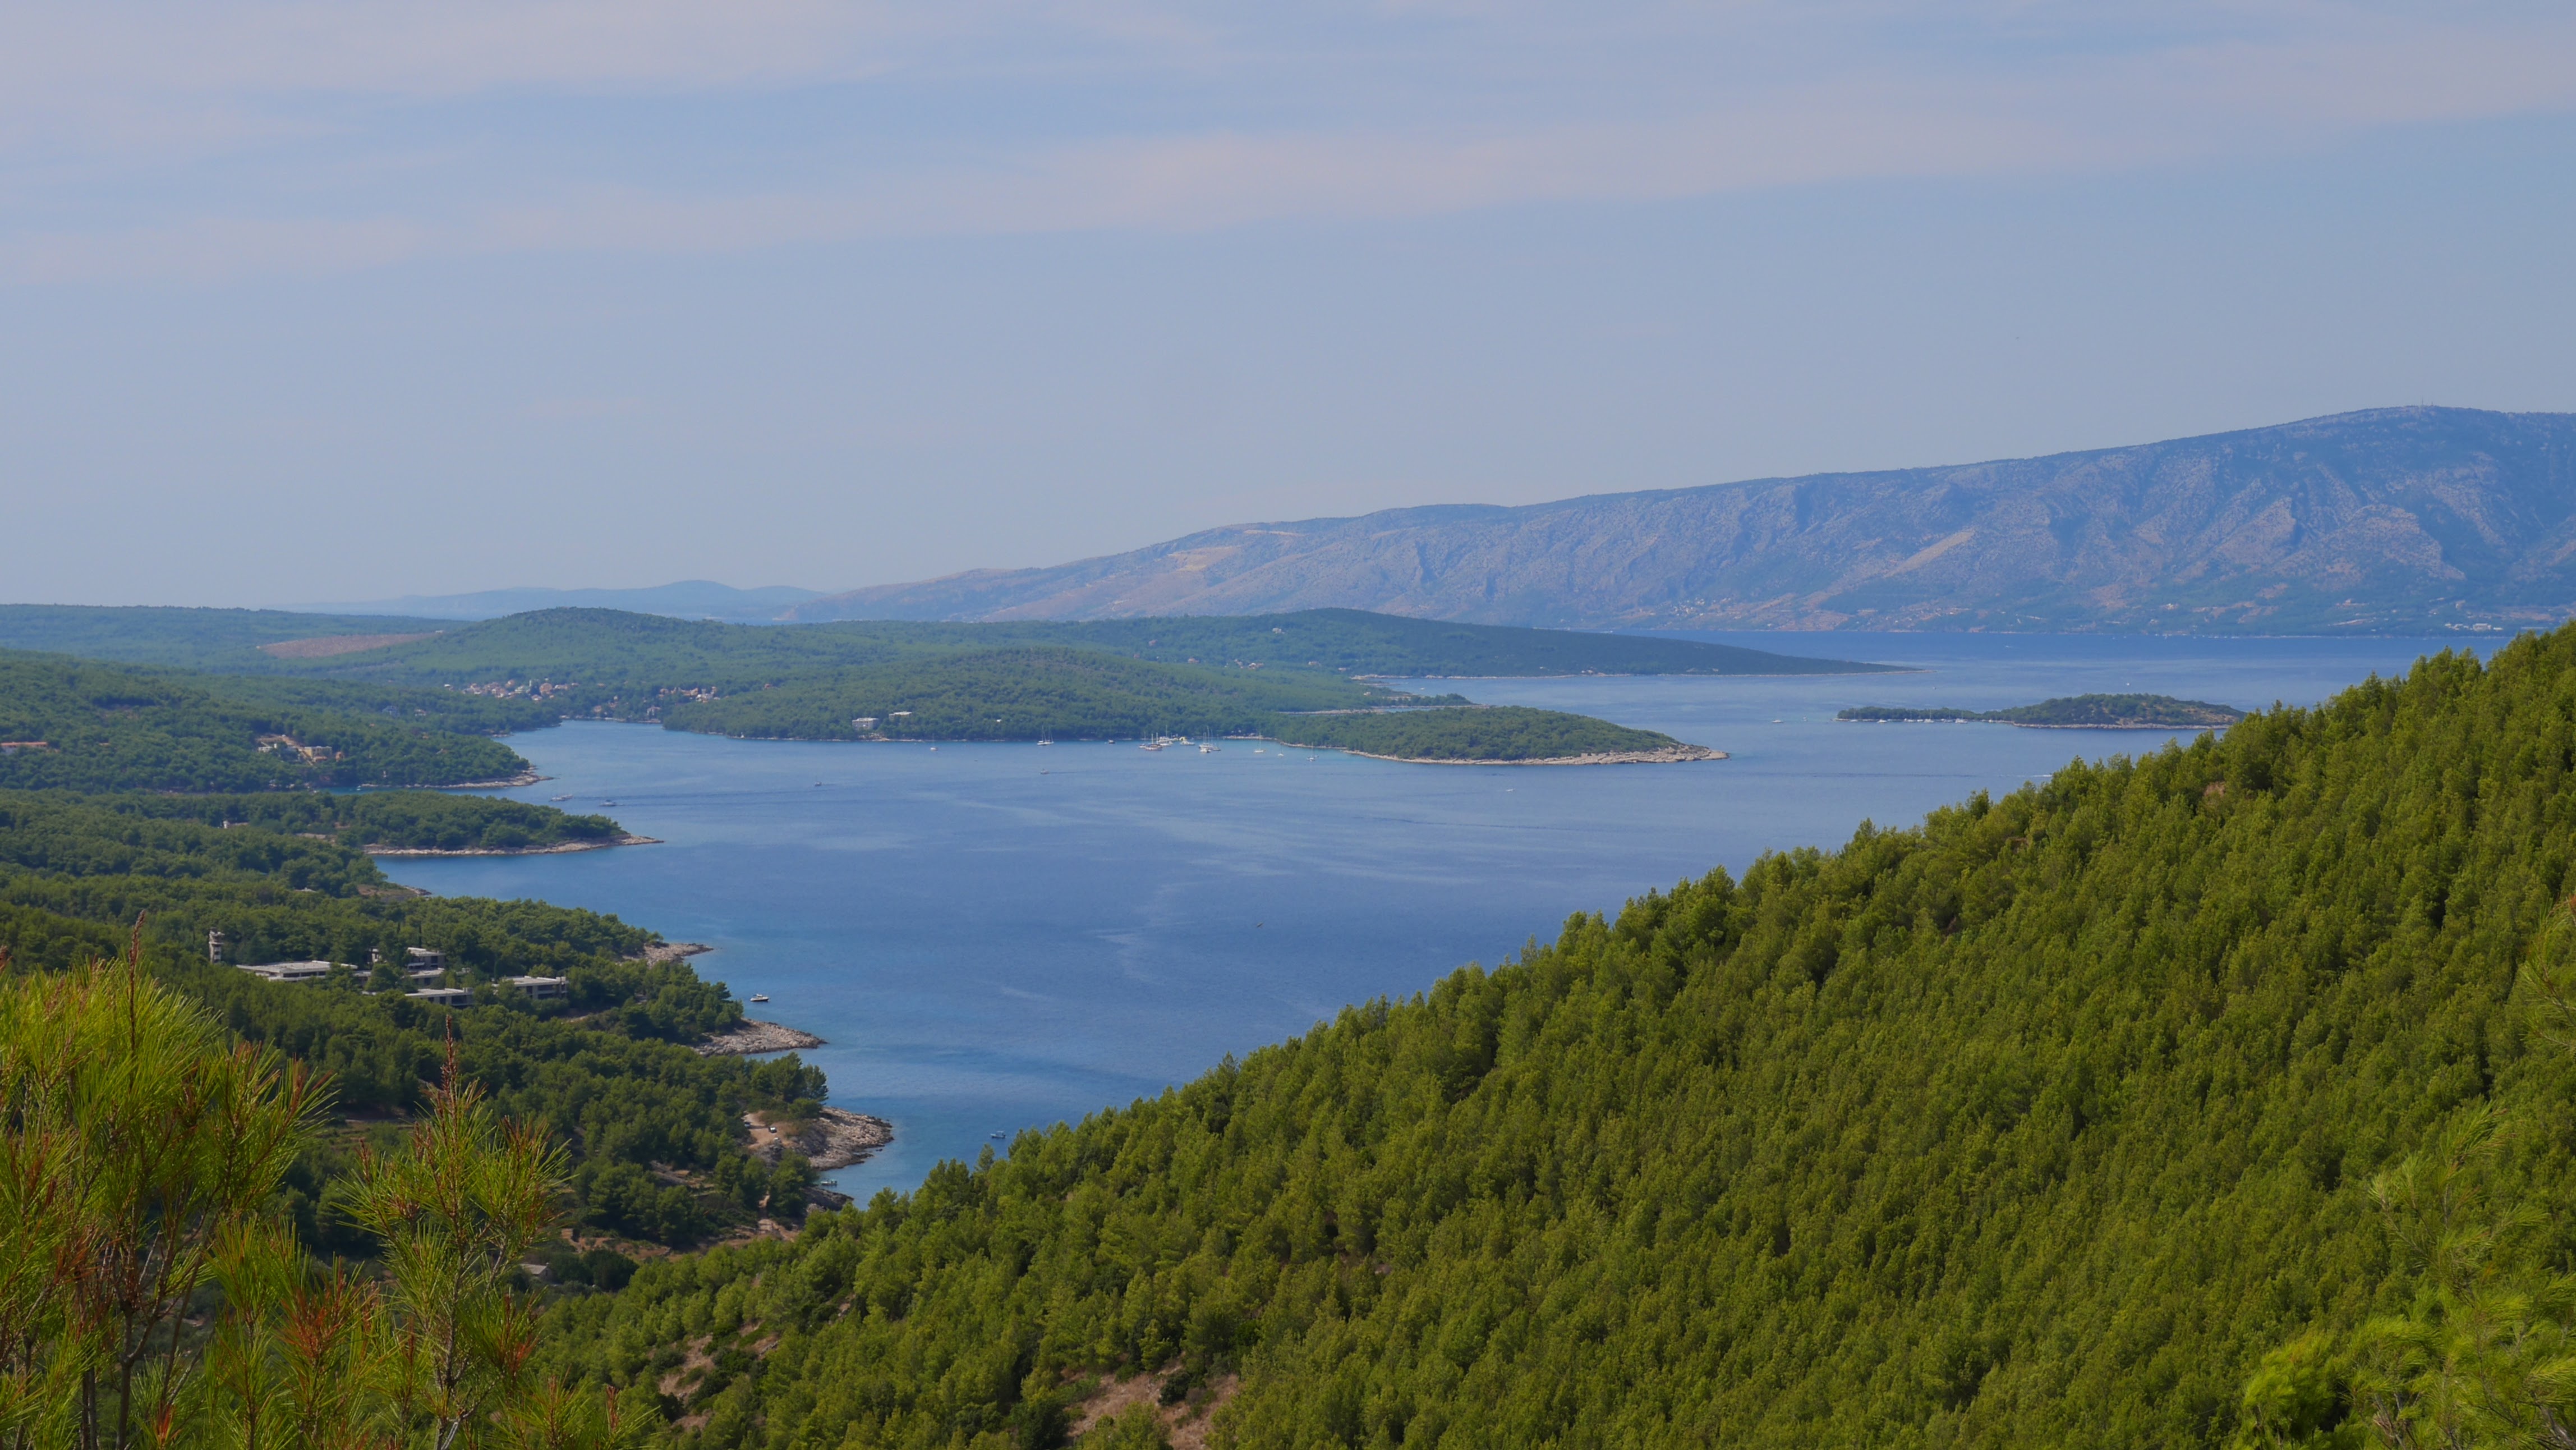
wilderness, mountain, hill, lake, mountain range, fjord, reservoir, highland, ridge, body of water, plateau, fell, loch, crater lake, ecosystem, tarn, geographical feature, mountainous landforms